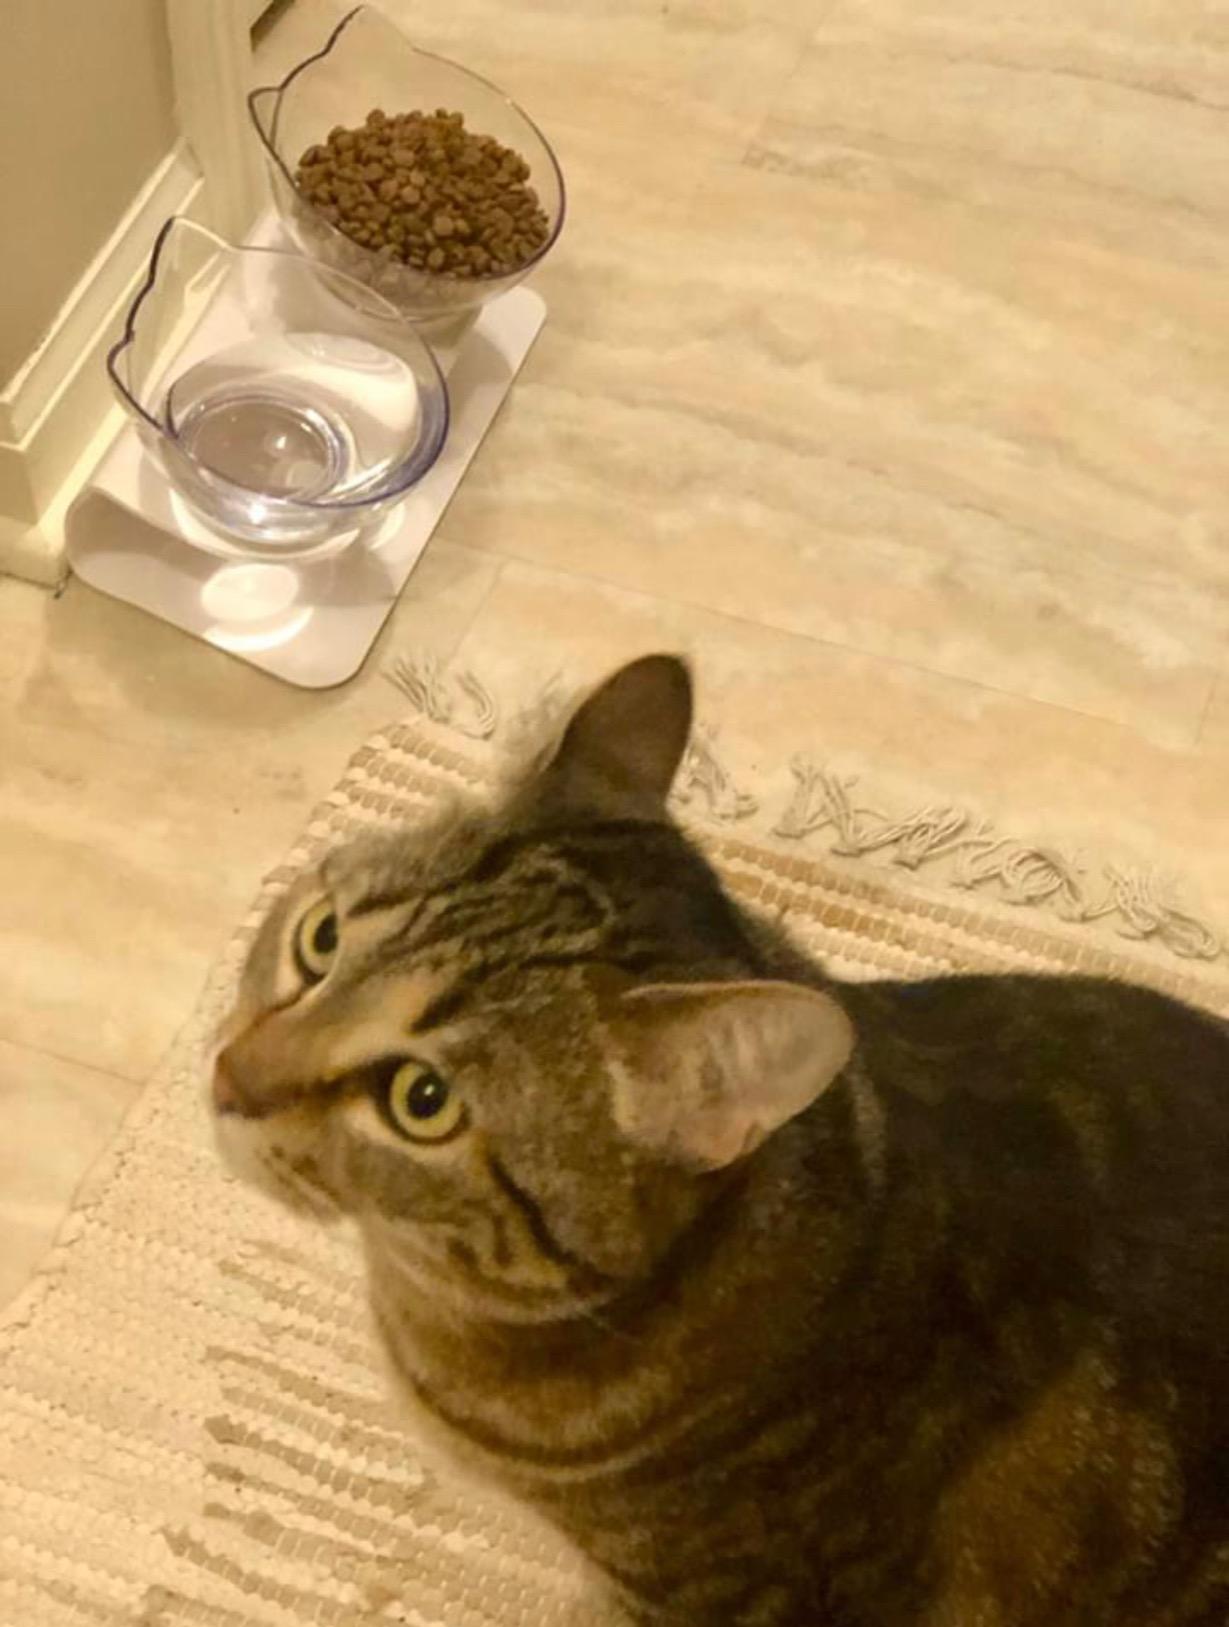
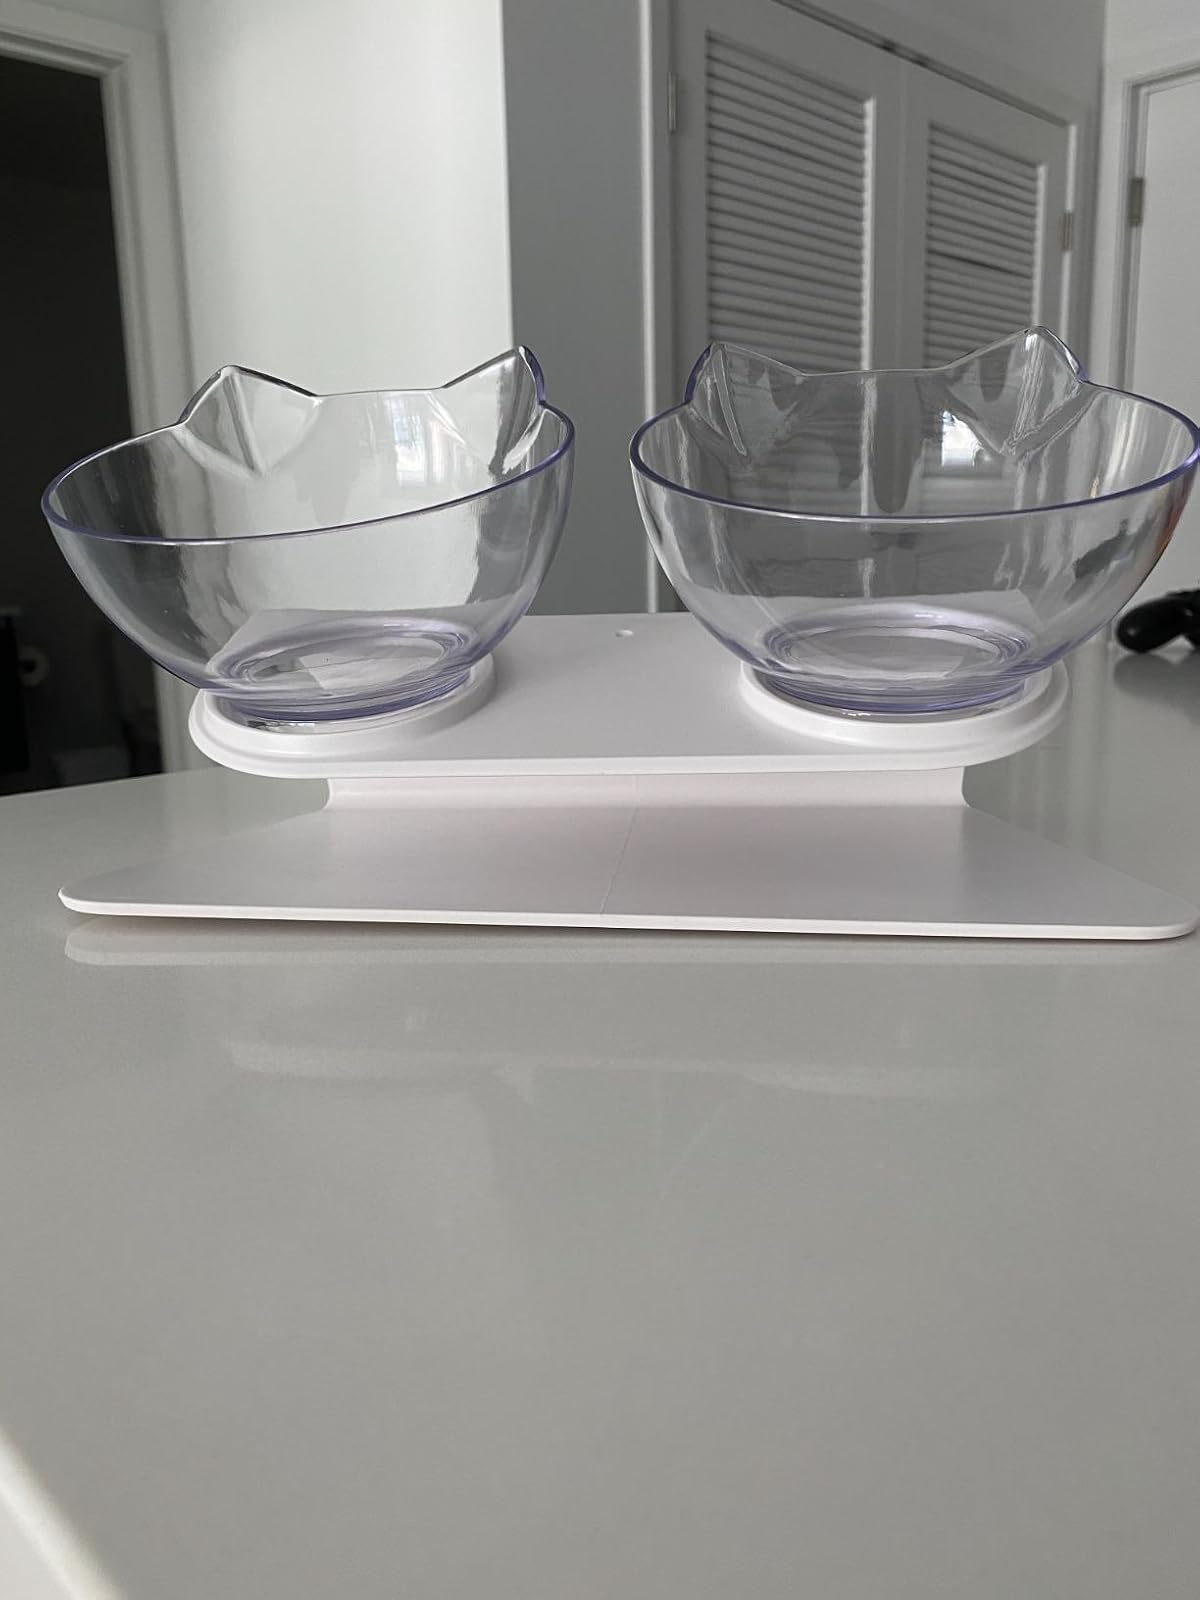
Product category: items_bowl
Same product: yes